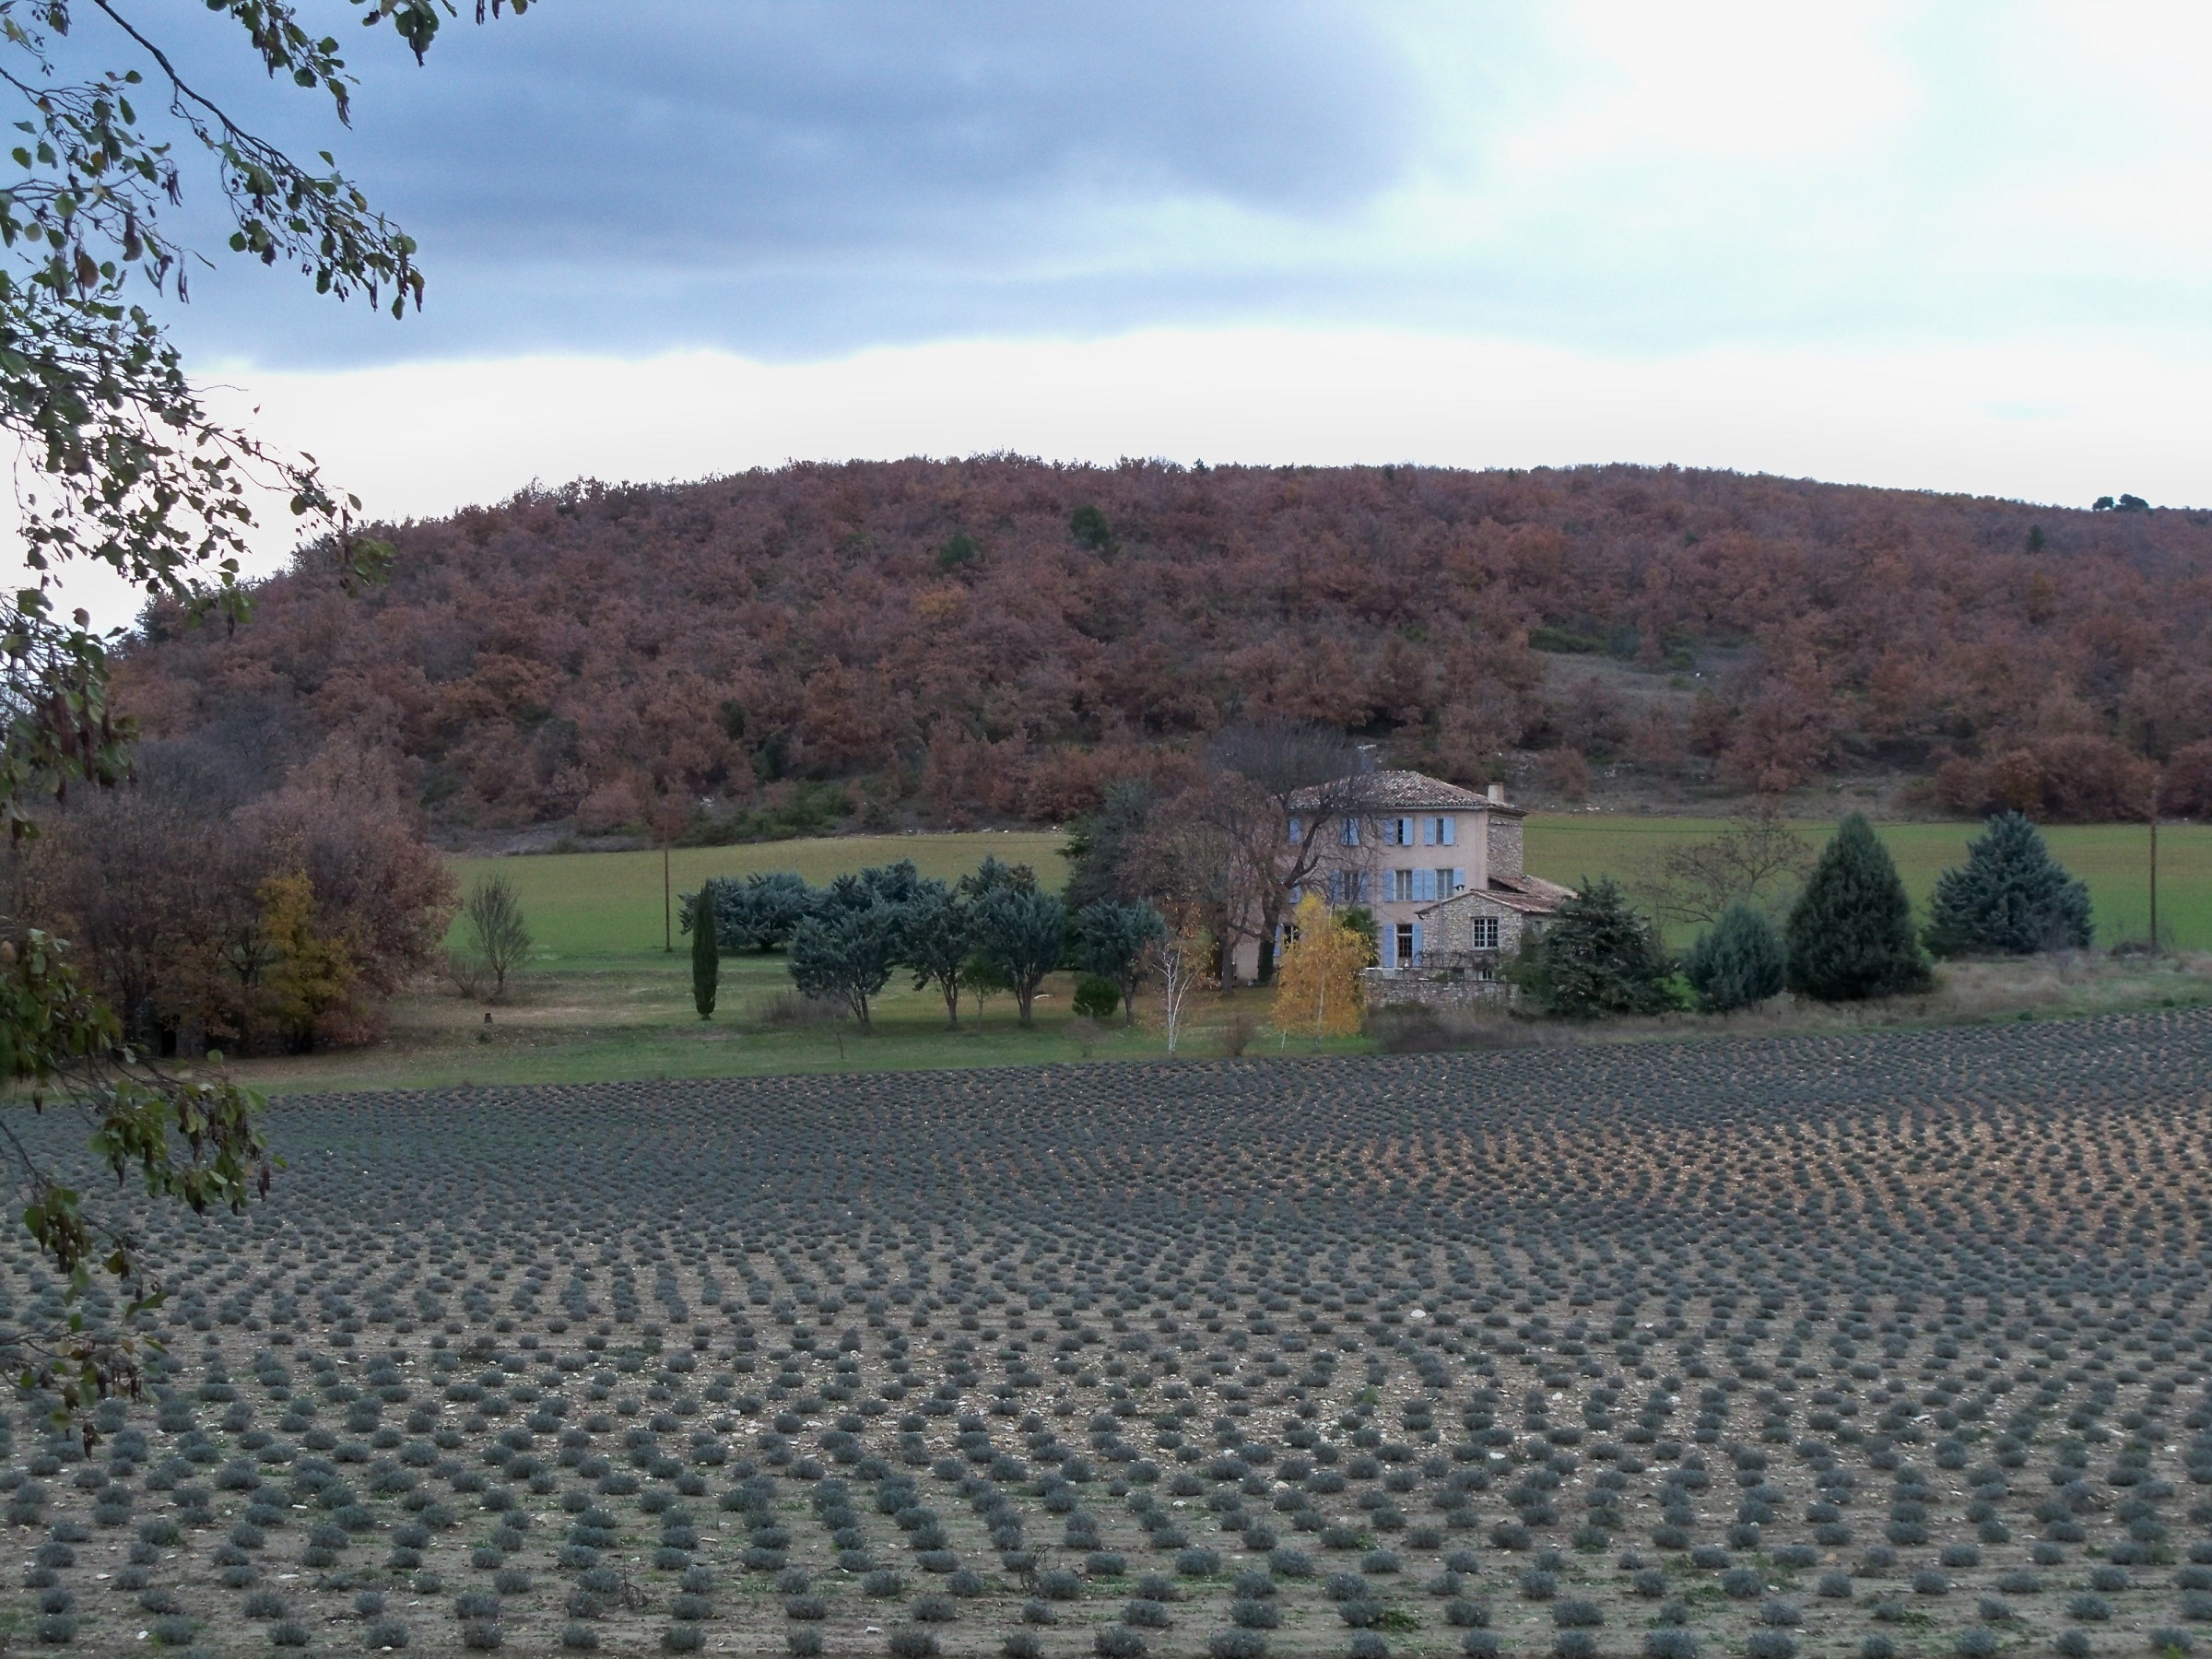
landscape, tree, field, farm, countryside, house, flower, france, suburb, rural, scenic, agriculture, plants, flowers, cultivation, lavender field, perfume, rural area, herbal, residential area